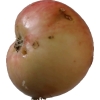
Label: Apple 10